Question: Please indicate a possible affordance area of baseball bat that can be used for holding
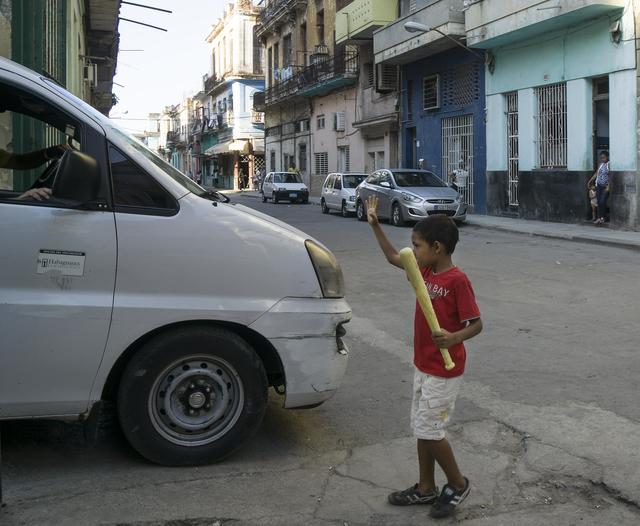
Answer: [425.546, 322.982, 455.537, 351.82]